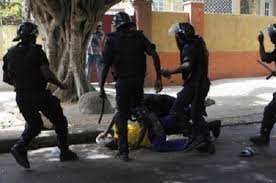
Ñenti alkaati, ñaar ñi yor seen bat ñow di àtte ñaar ñu nekk di xeex tëdd ci suuf. Mu am benn waay bu ta... Mu am benn taatu garab bu nekk ca wet ga, am benn waay bu ñëw.